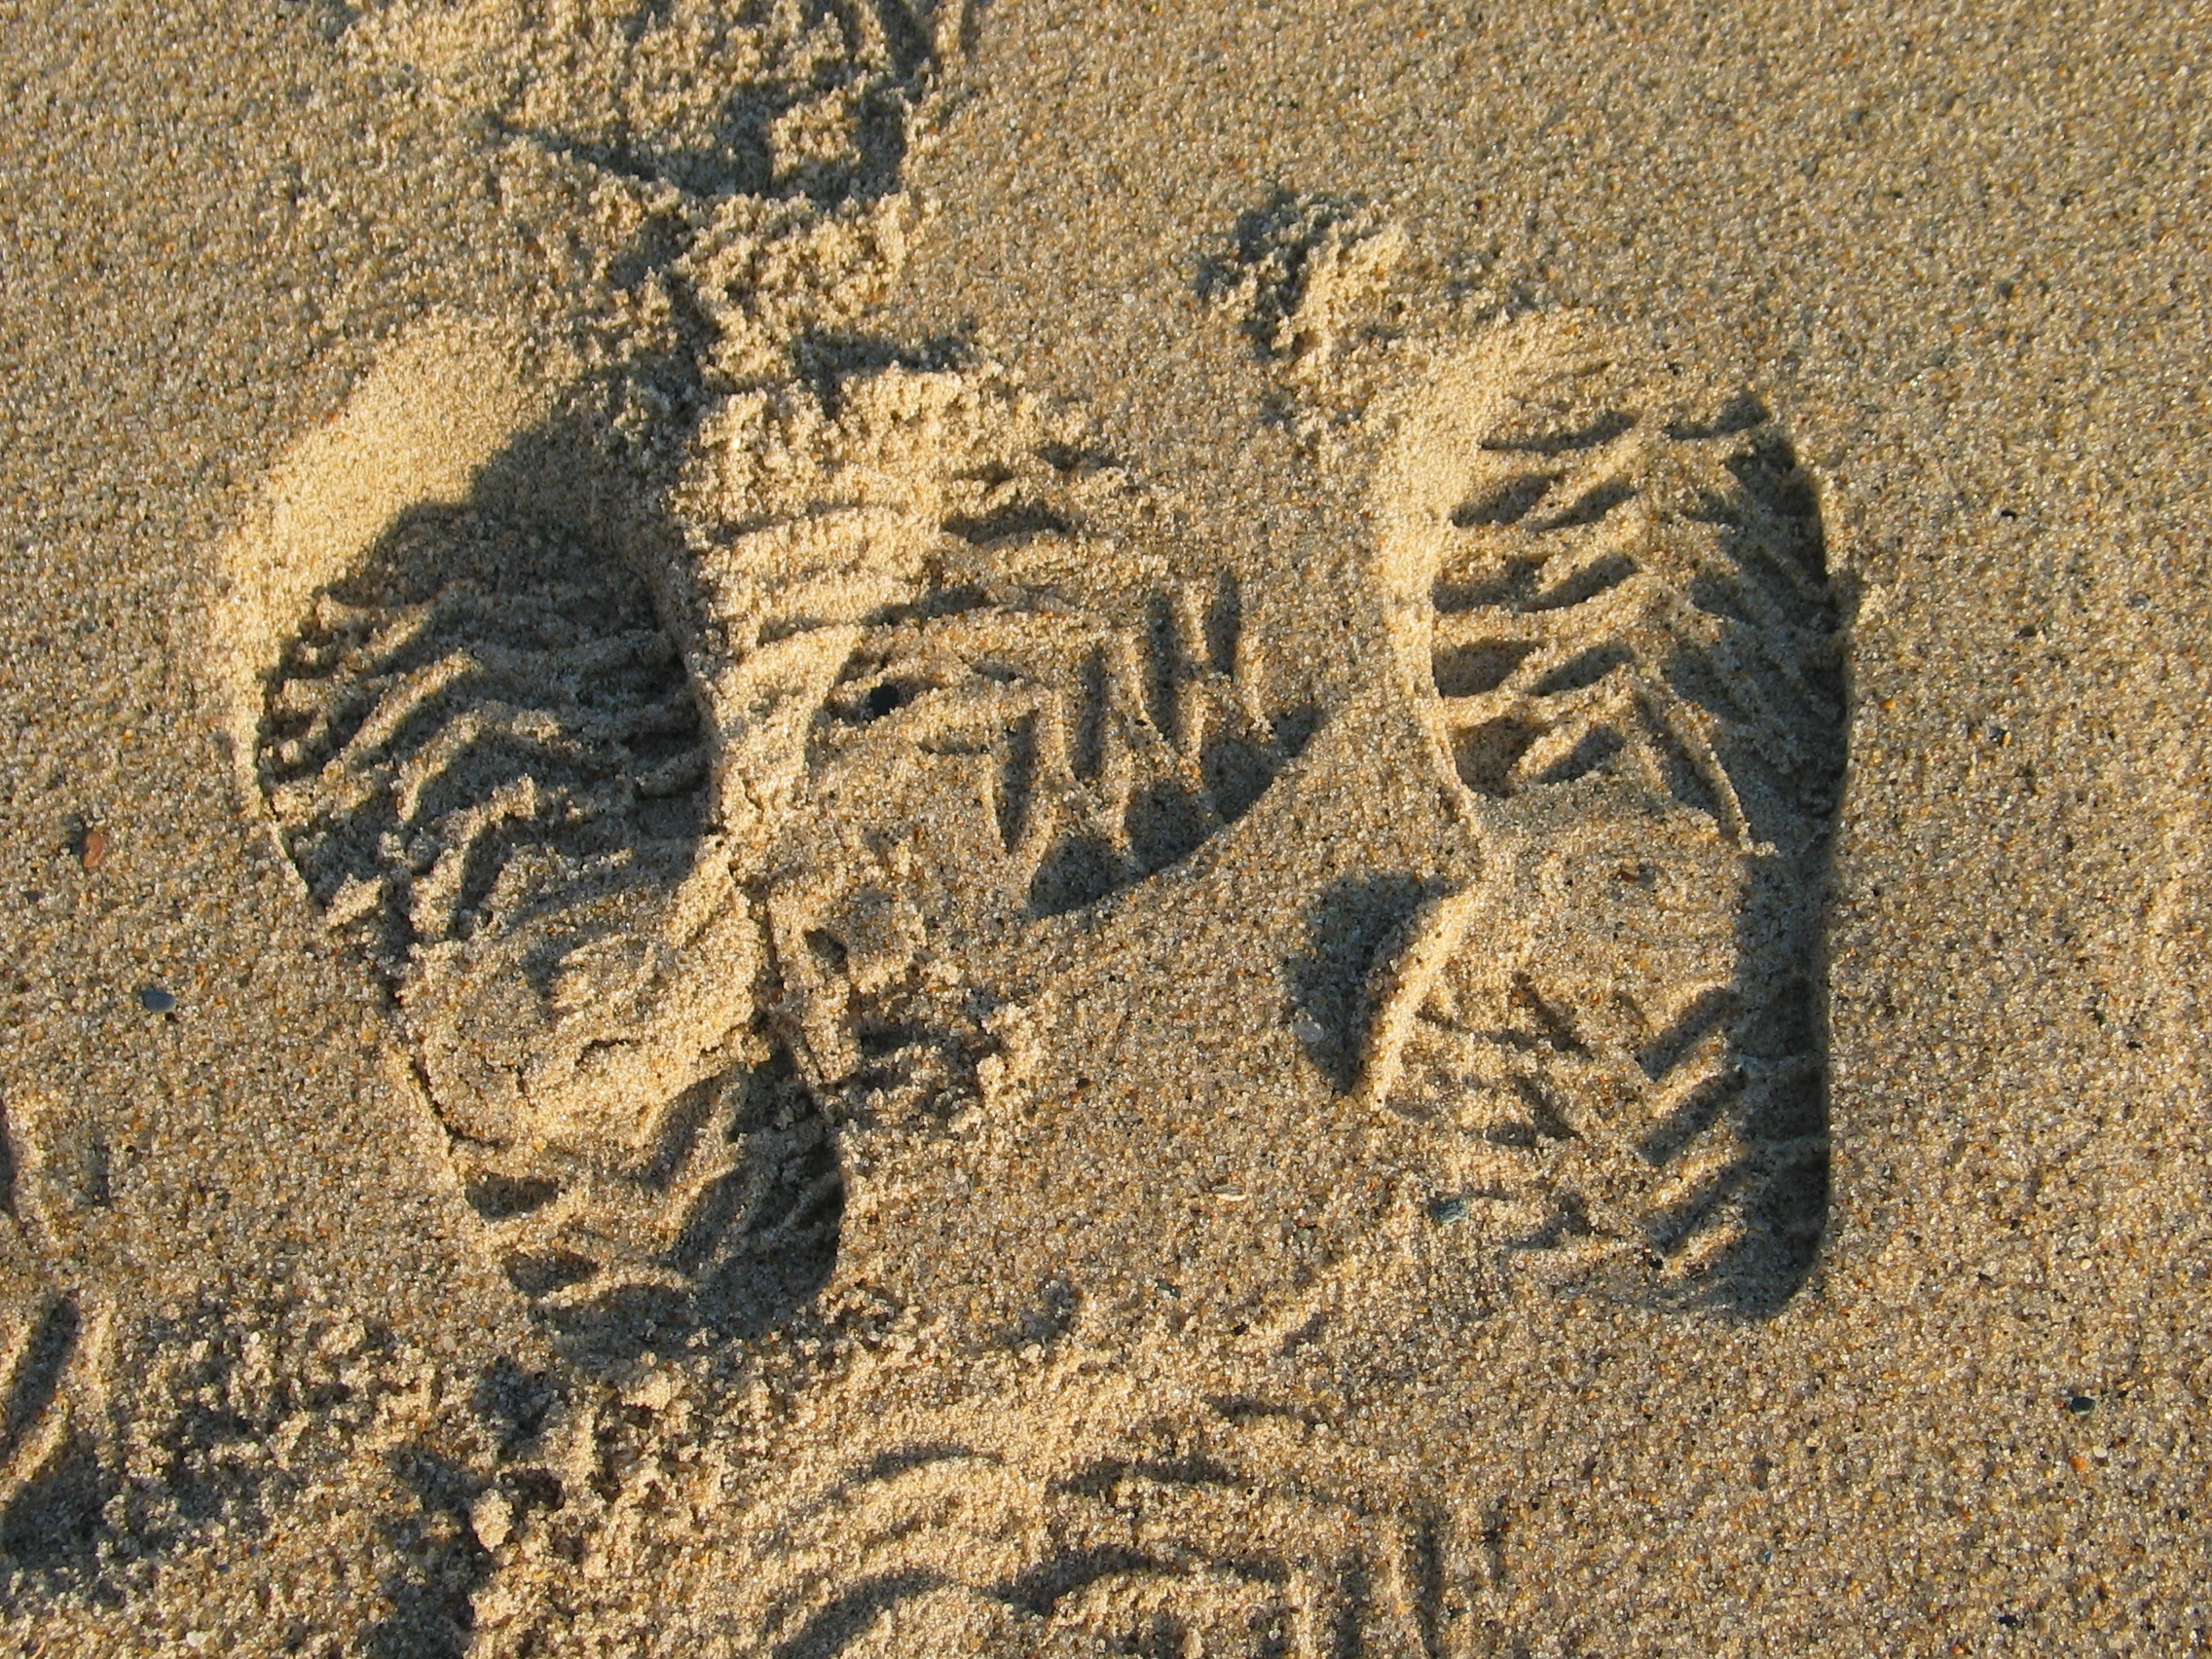
beach, sand, rock, shoe, footprint, print, soil, material, geology, badlands, foot step, ancient history